T.rex Discovery Centre

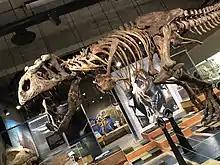
Life-size cast of Scotty the T.rex Discovery Centre in Eastend, SK.

Originally discovered by Royal Saskatchewan Museum research team in Saskatchewan's Frenchman River Valley on August 16, 1991, the fossilized remains of specimen [RSM P2523.8], nicknamed Scotty, were painstakingly removed – almost completely by hand – over two decades from the rock in which they were embedded. When the preparation was complete in 2011, a 65% complete "Tyrannosaurus rex" skeleton was revealed.